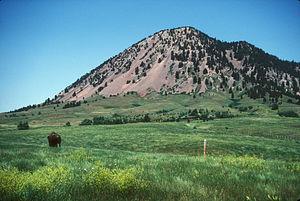
Bear Butte est un site qui se trouve à l'est des Black Hills dans le Dakota du Sud aux États-Unis. Il fut classé parc d'État en 1961. Il est considéré comme un lieu sacré par les Indiens des Plaines qui l'appelaient Mato Paha, « montagne de l'Ours », Noahvose, « la loge-médecine ». Le chef Crazy Horse y eut une vision en 1876. Aujourd'hui, il fait toujours l'objet de pèlerinages amérindiens et est fréquenté aussi par les touristes.